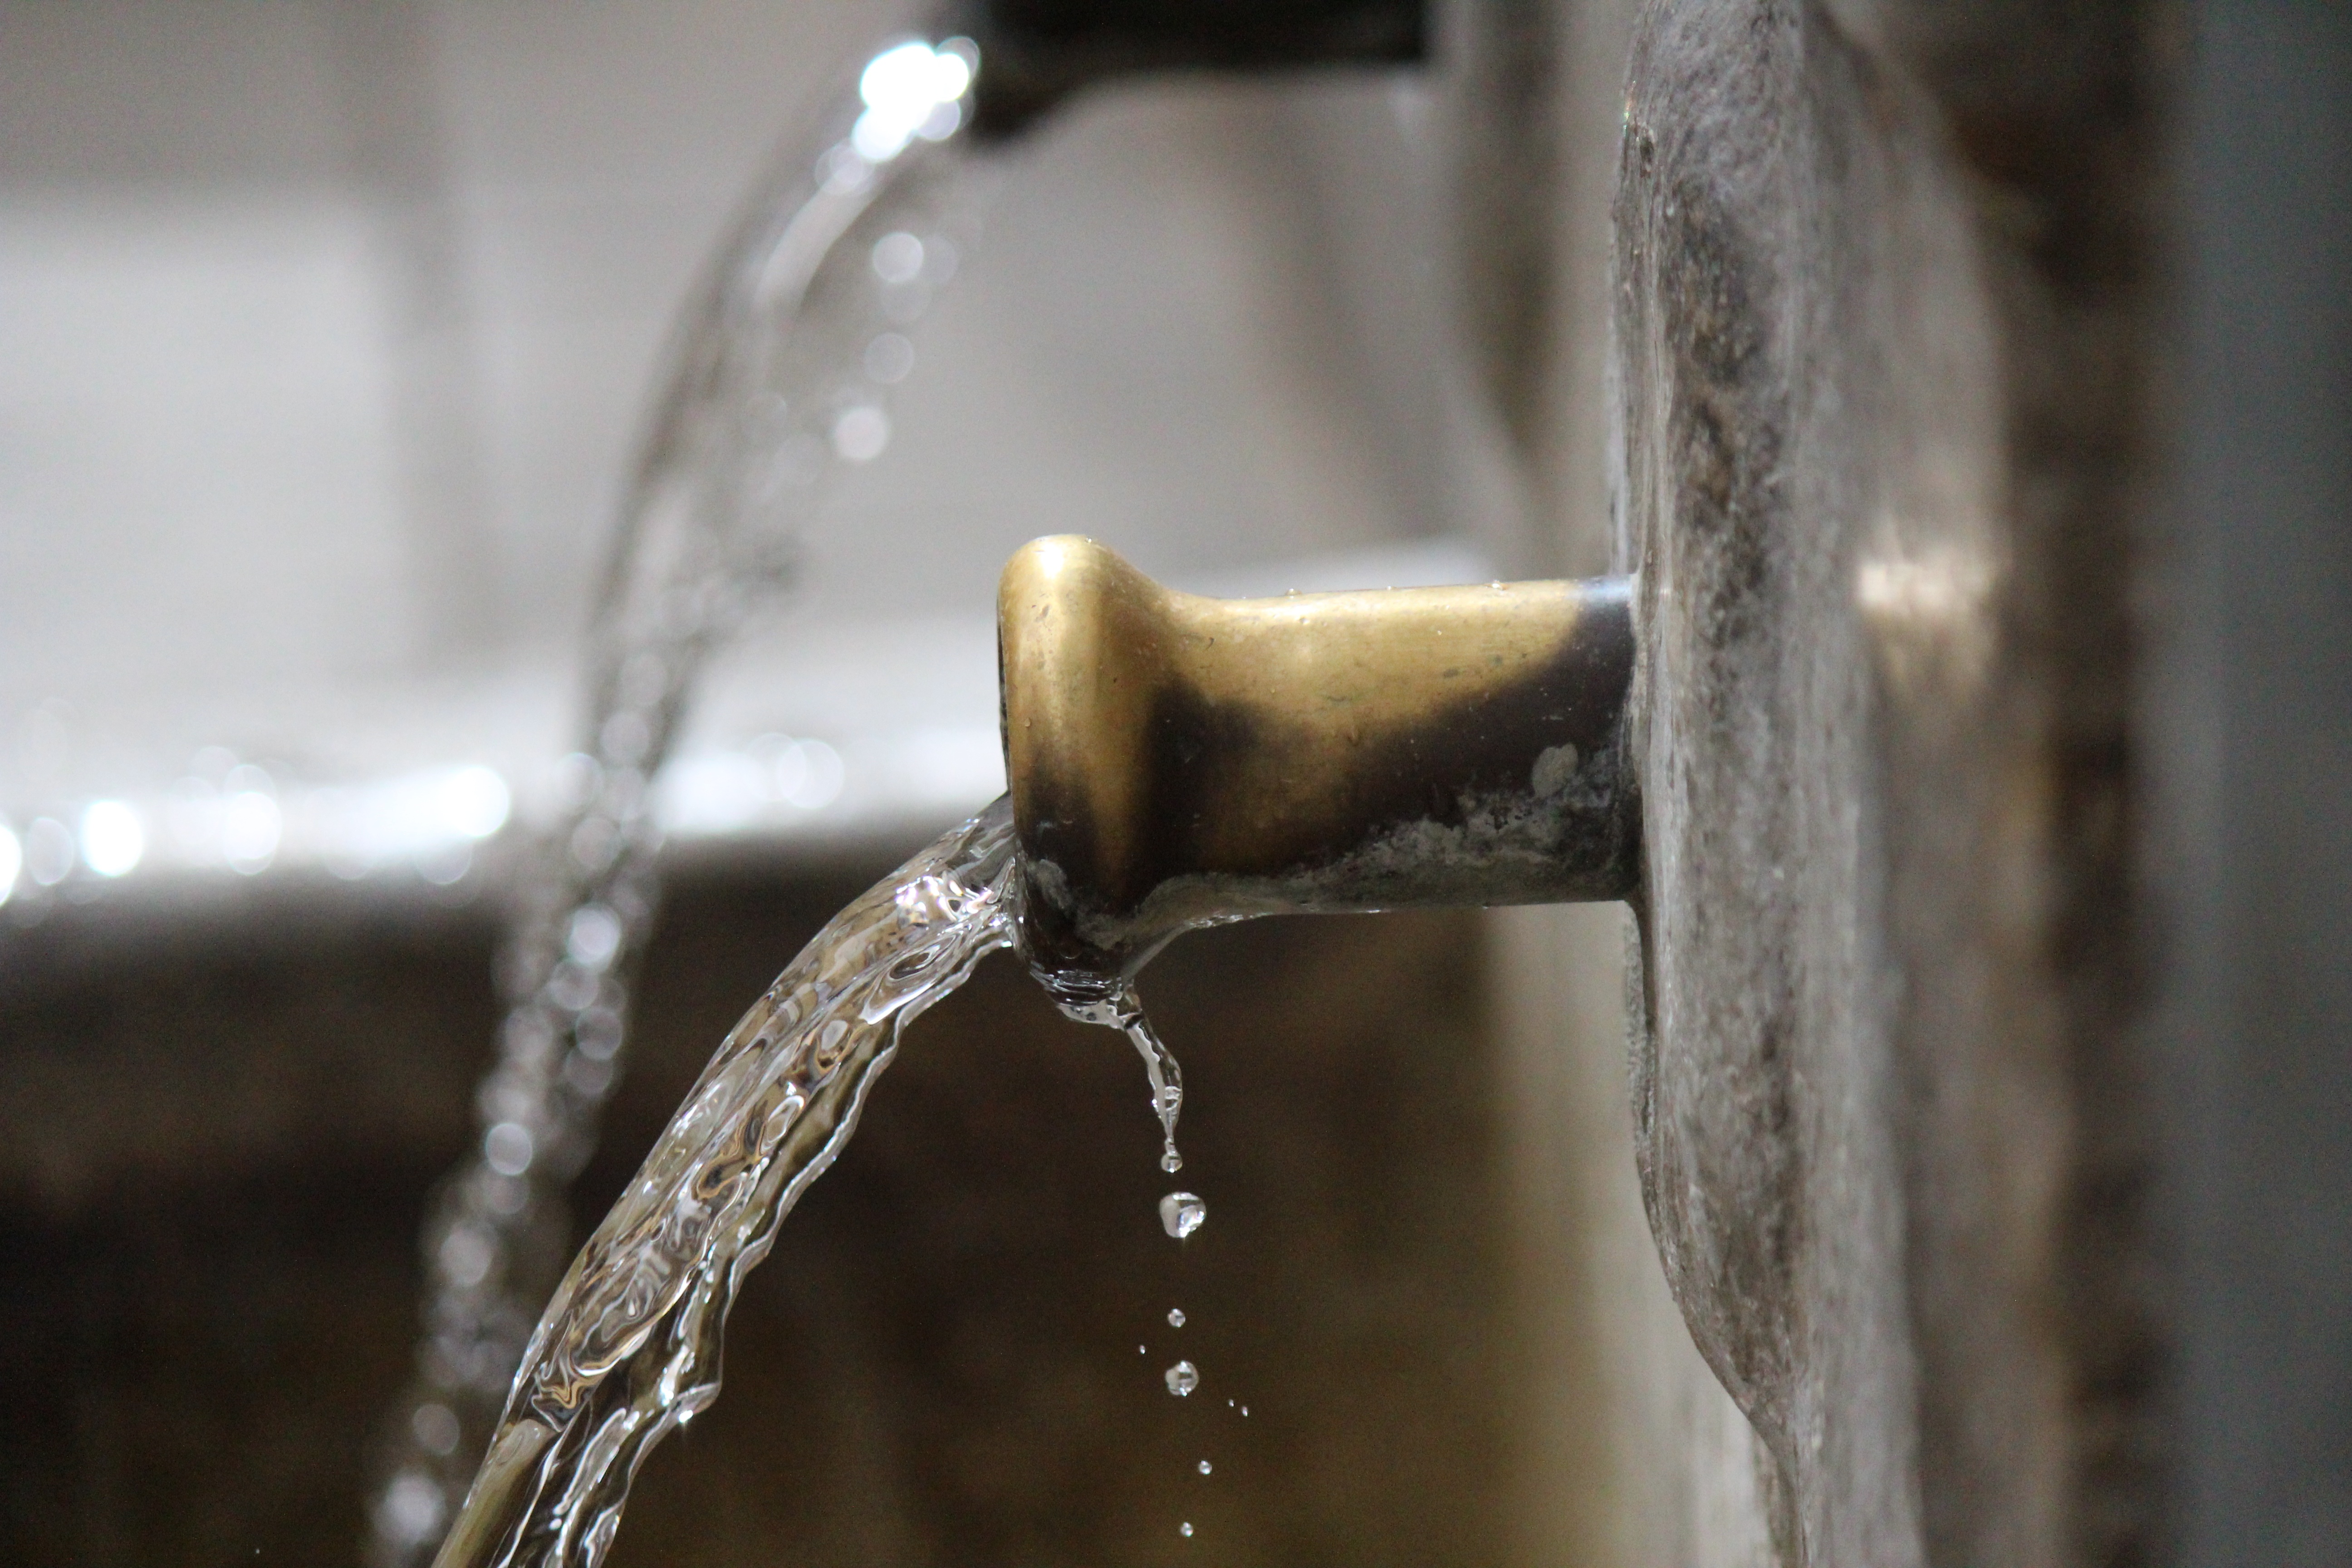
water, branch, drop, liquid, glass, stone, ice, material, close up, brass, faucet, thirst, fontana, freezing, macro photography, fontanella